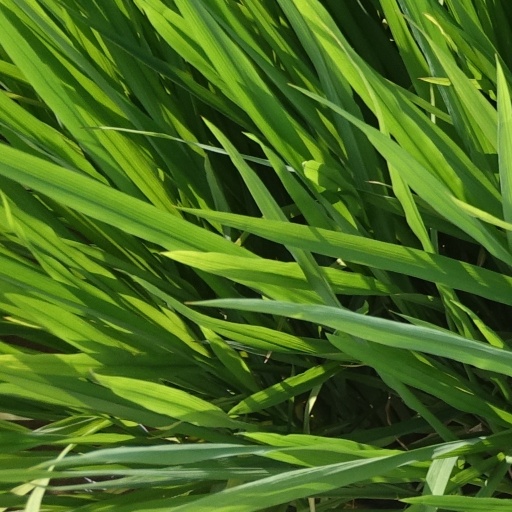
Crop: rice